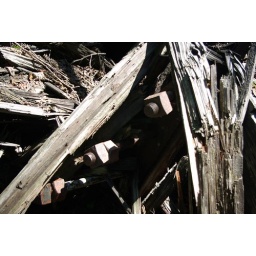
Old bridge drbries near spada lake